Sufism

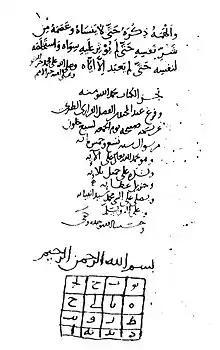
The works of Al-Ghazali firmly defended the concepts of Sufism within the Islamic faith.

"Dhikr" is the remembrance of Allah commanded in the Quran for all Muslims through a specific devotional act, such as the repetition of divine names, supplications and aphorisms from "hadith" literature and the Quran. More generally, "dhikr" takes a wide range and various layers of meaning. This includes "dhikr" as any activity in which the Muslim maintains awareness of Allah. To engage in "dhikr" is to practice consciousness of the Divine Presence and love, or "to seek a state of godwariness". The Quran refers to Muhammad as the very embodiment of "dhikr" of Allah (65:10–11). Some types of "dhikr" are prescribed for all Muslims and do not require Sufi initiation or the prescription of a Sufi master because they are deemed to be good for every seeker under every circumstance.